Which point is corresponding to the reference point?
Reference image:
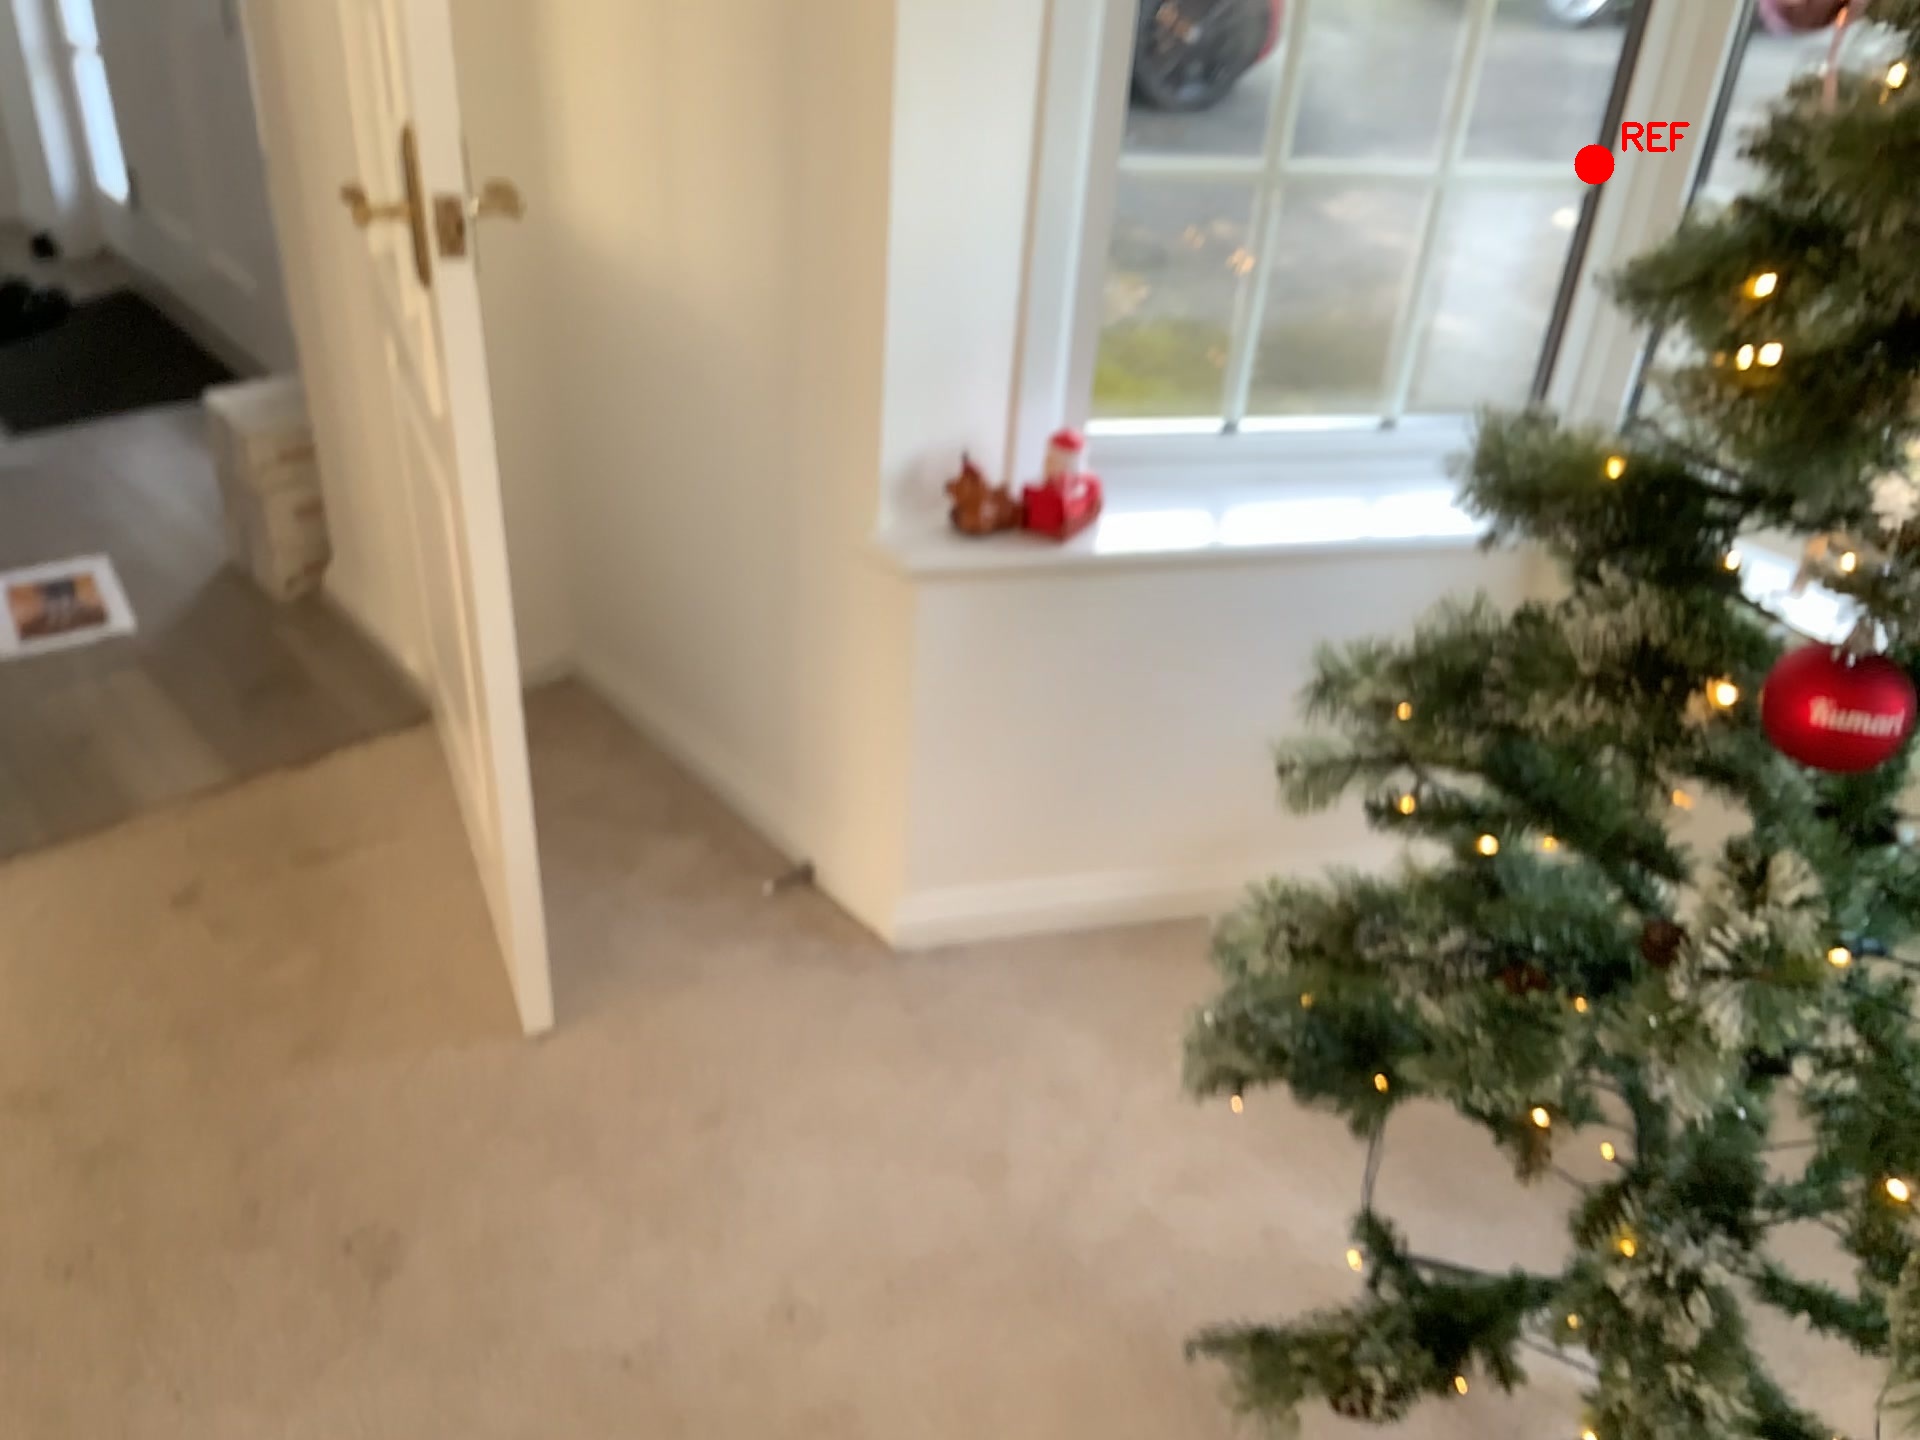
Option image:
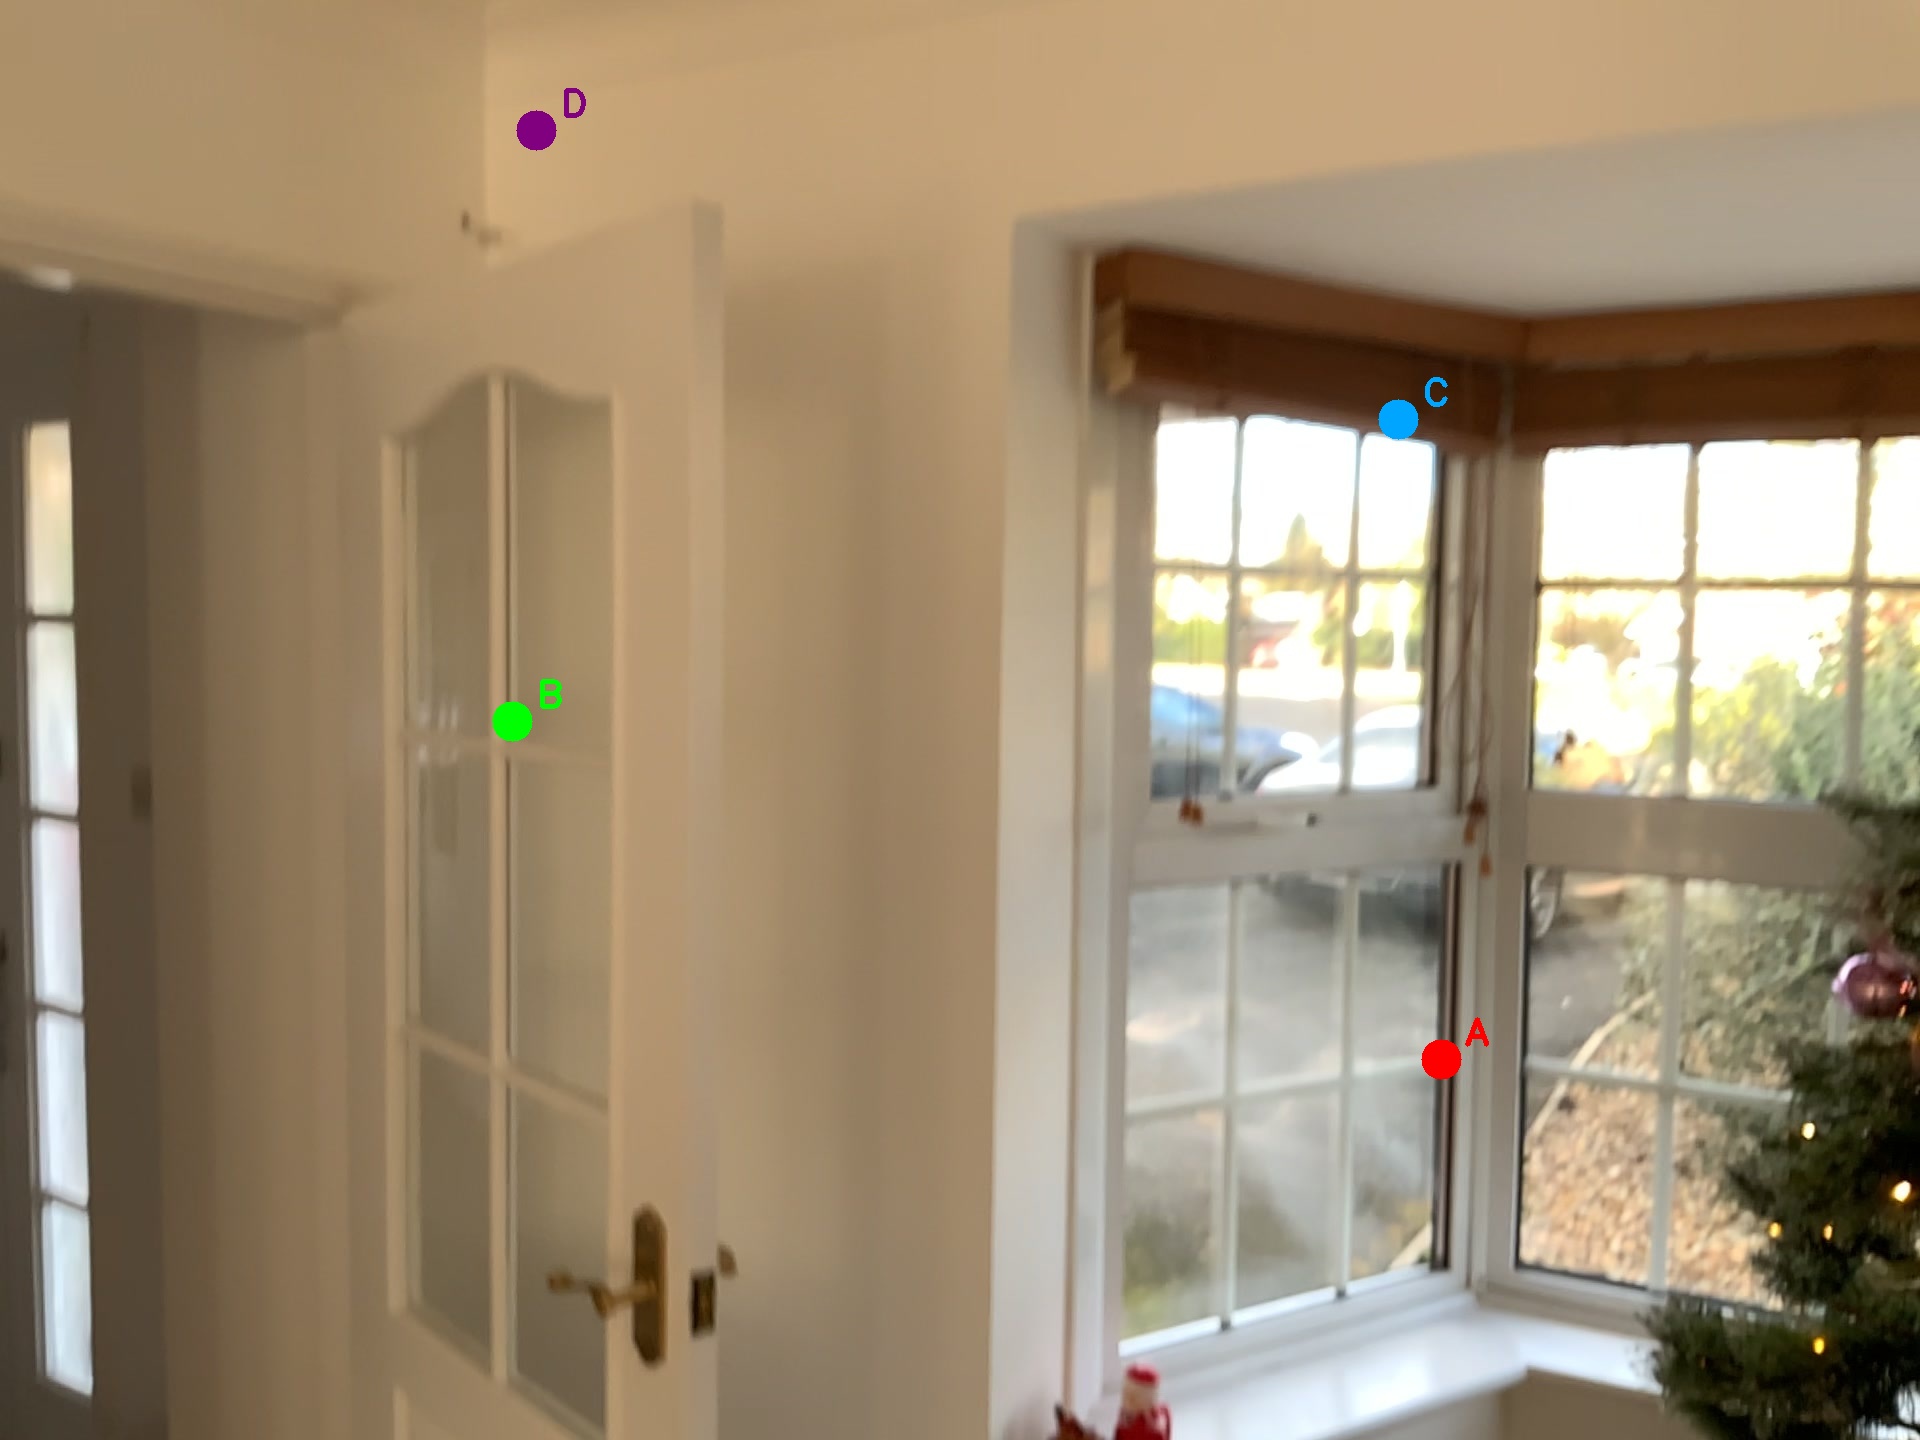
Choices:
Point A
Point B
Point C
Point D
Answer: (A)